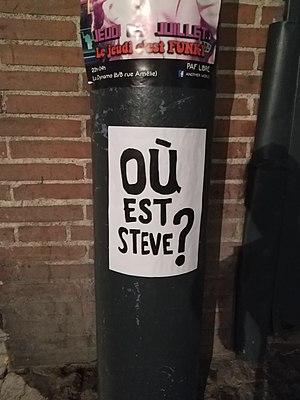
Un sticker ""Où est Steve